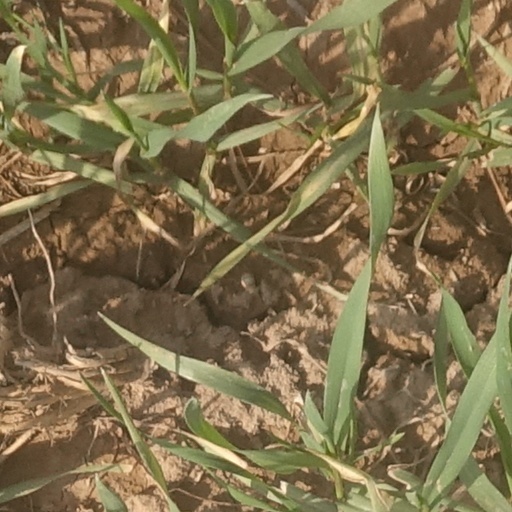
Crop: wheat